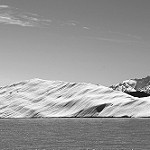
Label: B & W